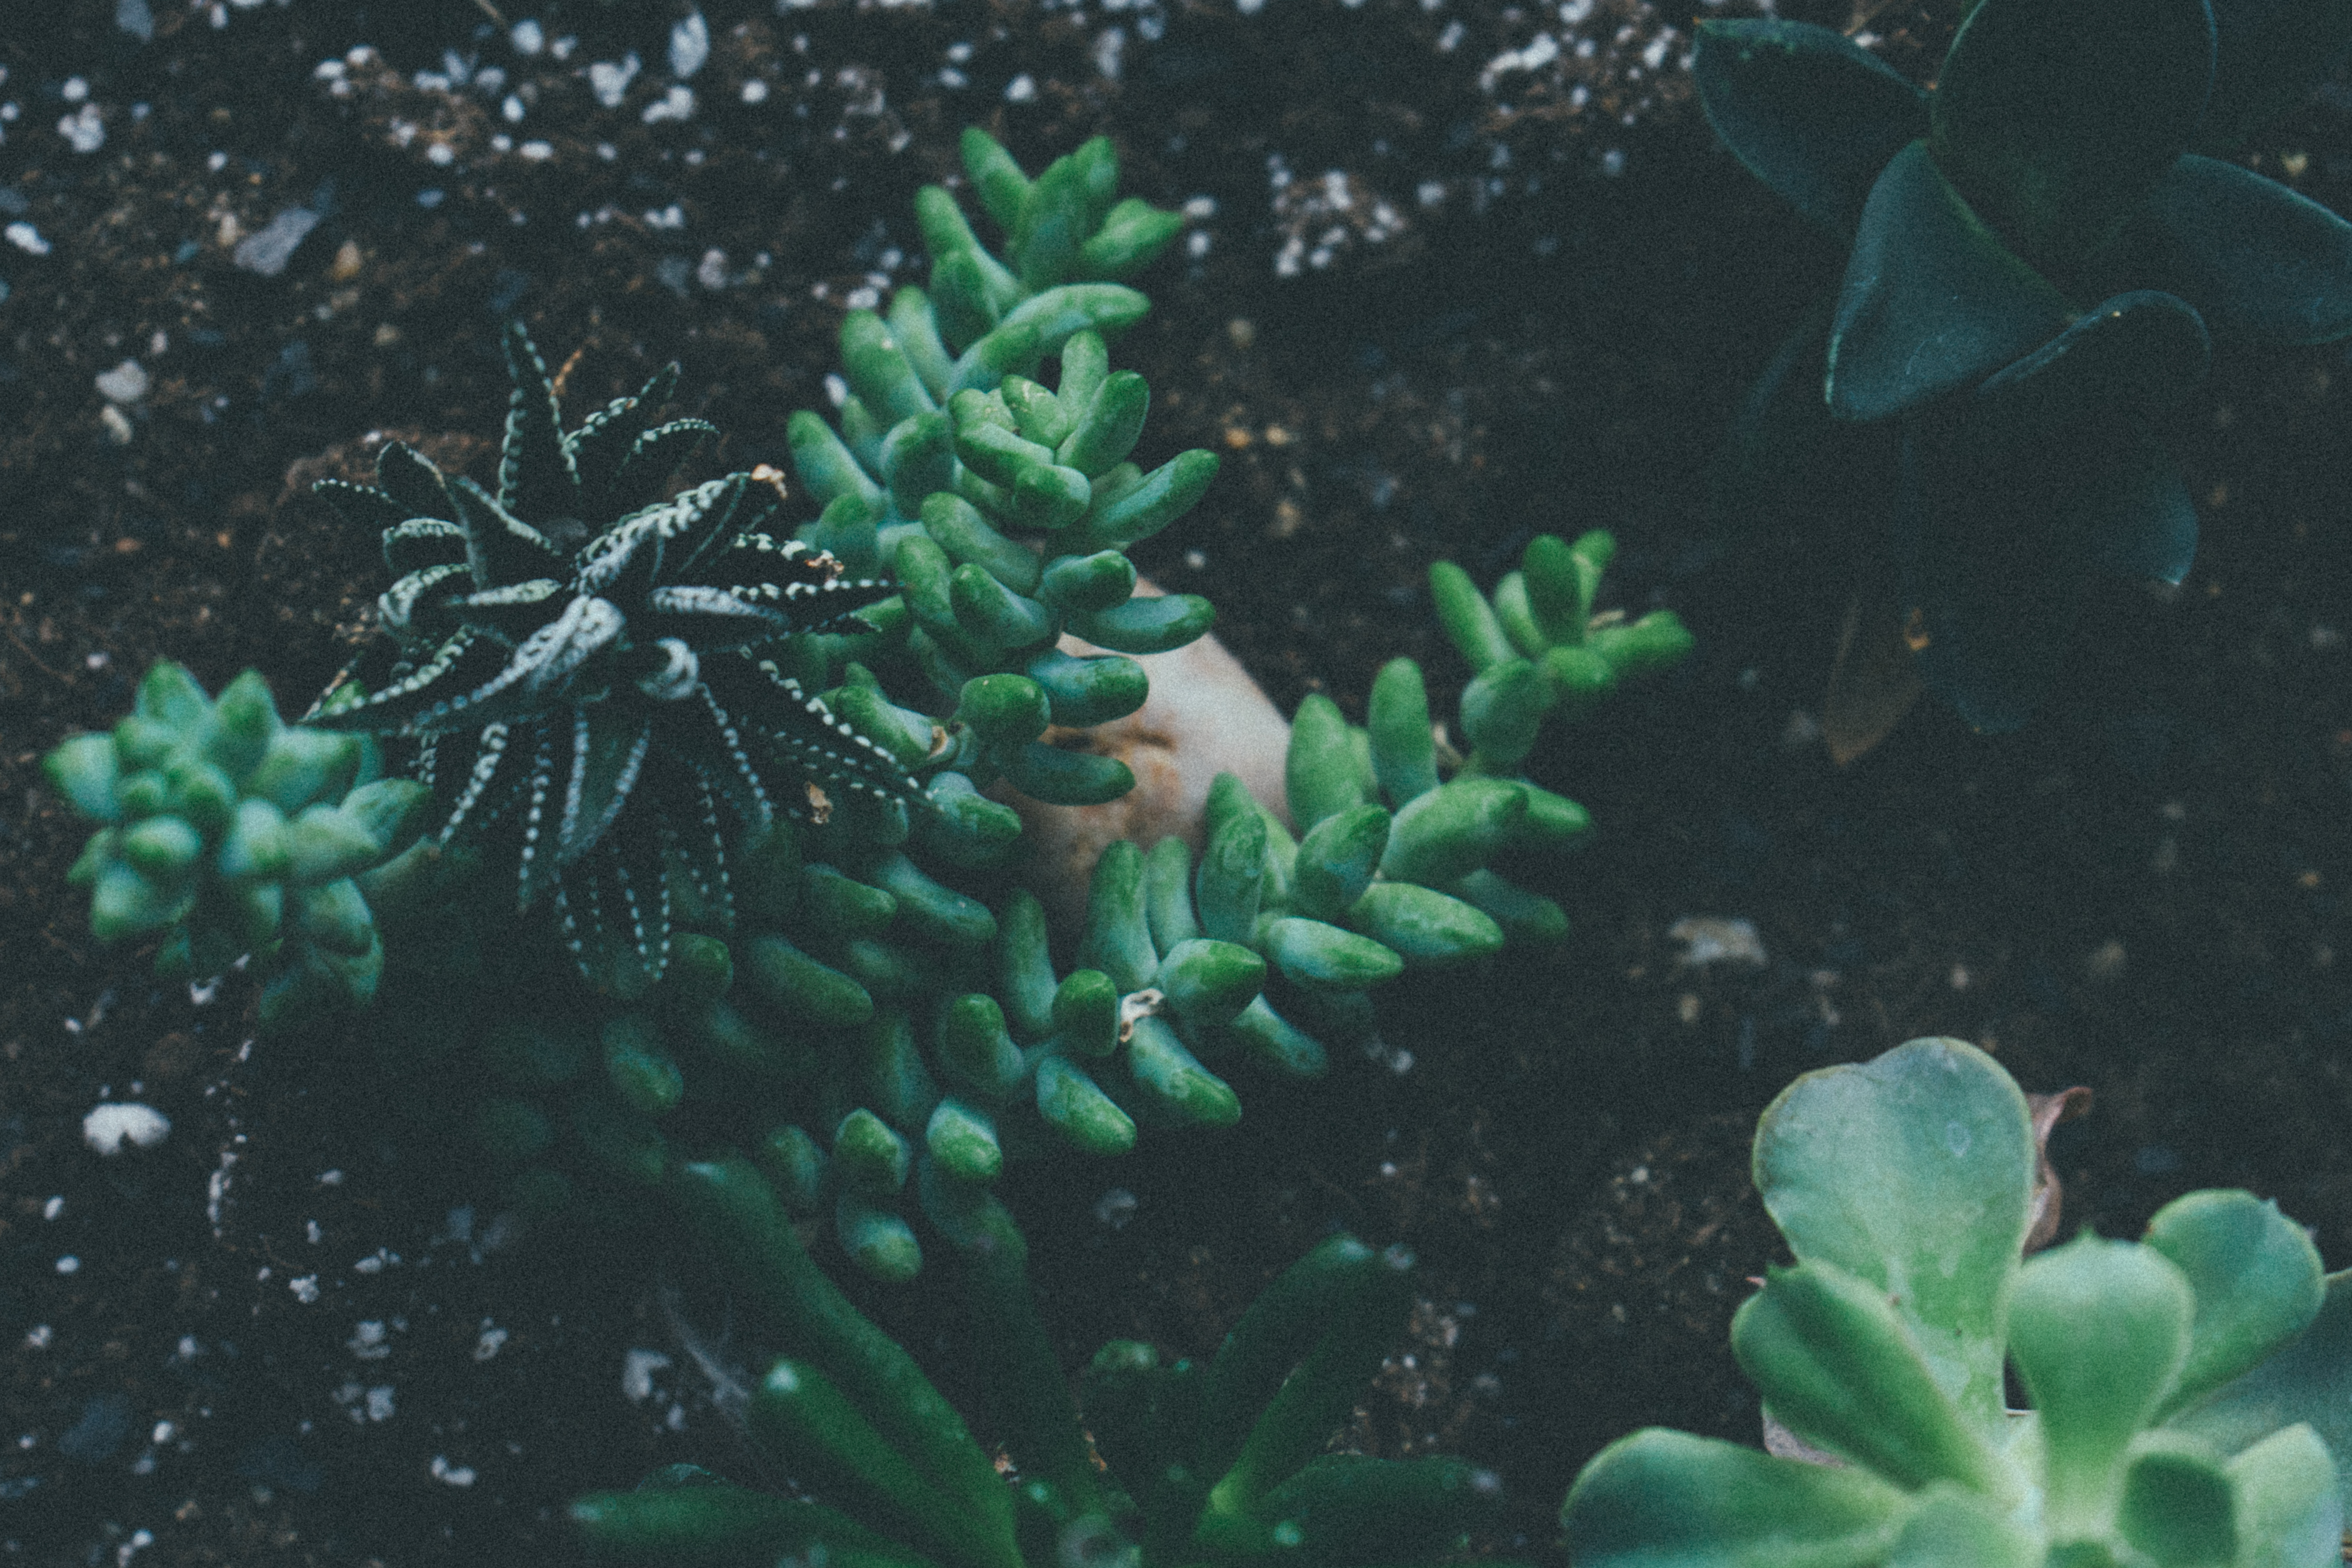
plant, underwater, green, biology, succulent, coral, coral reef, invertebrate, reef, habitat, organism, natural environment, marine biology, marine invertebrates